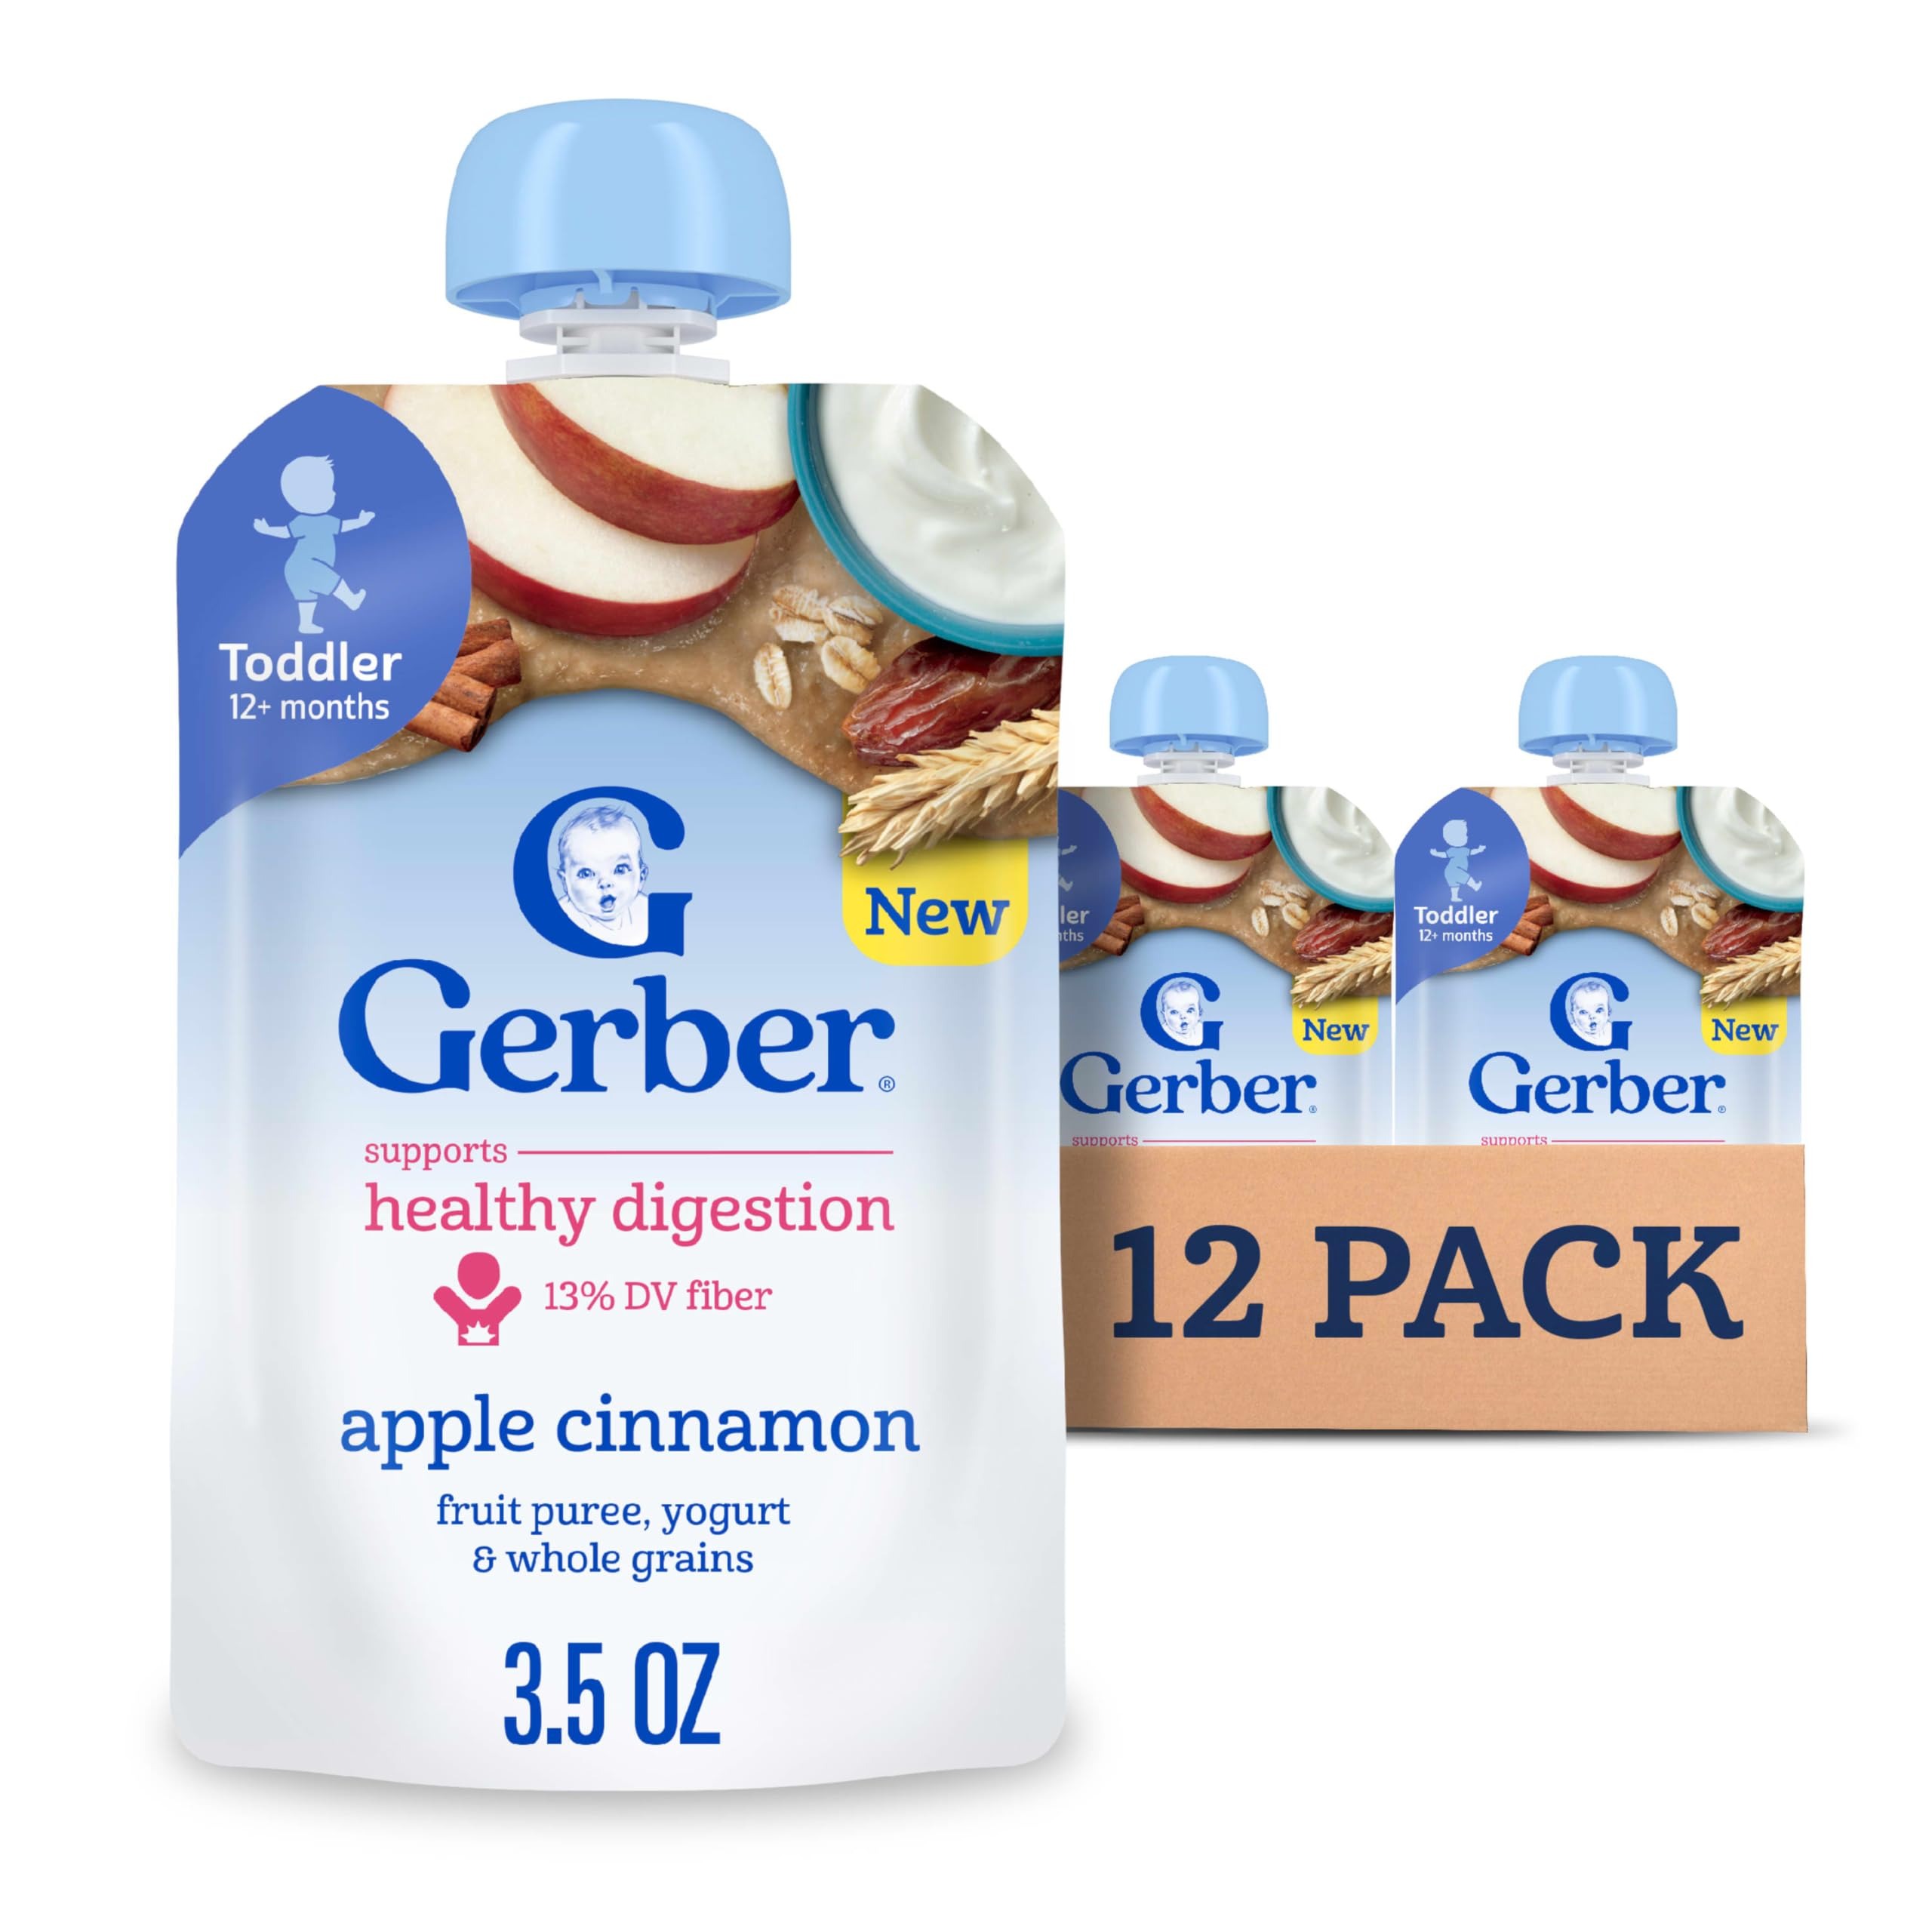
Item Name: Gerber Toddler Food, Apple Cinnamon, Fruit Puree, Yogurt & Whole Grains, Toddler Food Pouches, Fiber Helps Support Healthy Digestion, No Artificial Flavors, 12-Pack
Bullet Point 1: CONVENIENT TODDLER FOOD: Gerber Toddler Pouches are designed for quality and convenience. These toddler food pouches are re-closeable, portable and made in an easy-to-store format for busy parents
Bullet Point 2: NUTRITIOUS: These Gerber Pouches have 25% of the daily value of iron, 20% of the daily value of vitamin C, vitamin E & zinc, and 15% of the daily value of vitamin B6 & B12
Bullet Point 3: HELPS SUPPORT HEALTHY DIGESTION: Our apple cinnamon toddler pouches have 13% of the daily value of fiber to help support healthy digestion
Bullet Point 4: TODDLER FOOD: These puree pouches are a toddler food, designed for ages 12 months and up. Nutrition experts & food scientists craft every Gerber recipe, choosing ingredients specifically for babies and young children
Bullet Point 5: NO ADDED SWEETENERS OR ARTIFICIAL COLORS OR FLAVORS: These Gerber pouches have no added sweeteners, no artificial colors or flavors and no GMO ingredients
Bullet Point 6: TRUSTED FAMILY FAVORITE: We are leading the way in quality and testing standards for babies. Our dedication to quality ensures that your baby receives the finest food available. Our toddler food pouches are a trusted choice for countless families
Value: 42.0
Unit: Ounce

Price: 18.48